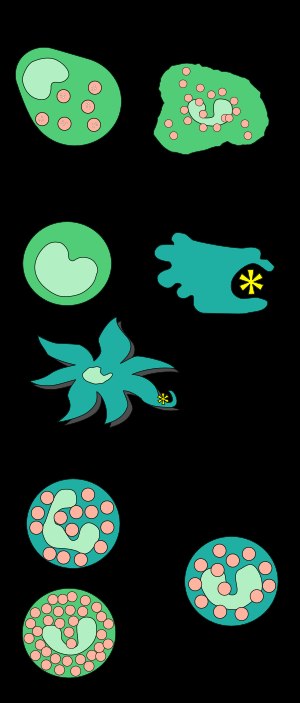
Uspecifikt immunforsvar
Celletyper in hvirveldyrenes medfødte immunsystem
Det uspecifikke immunforsvar, det medfødte immunforsvar eller det innate immunforsvar, der også kaldes det medfødte immunsystem, er det ene af de to systemer for immunforsvar, som hvirveldyr besidder. Det anden er det adaptive immunsystem. Det medfødte immunsystem er en evolutionært ældre forsvarsstrategi, og det er det dominerende immunsystem i insekter og primitive flercellede organismer, i planter og i svampe.